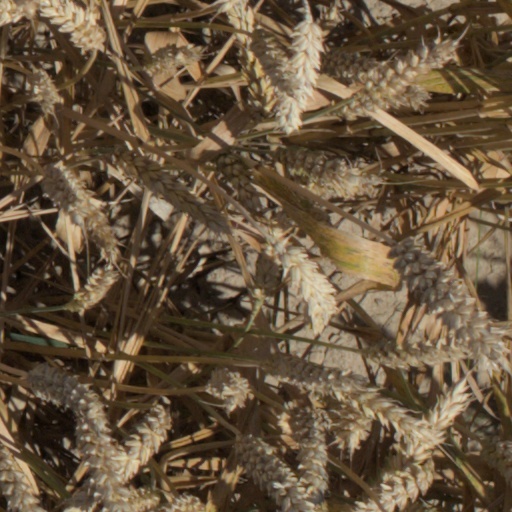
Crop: wheat